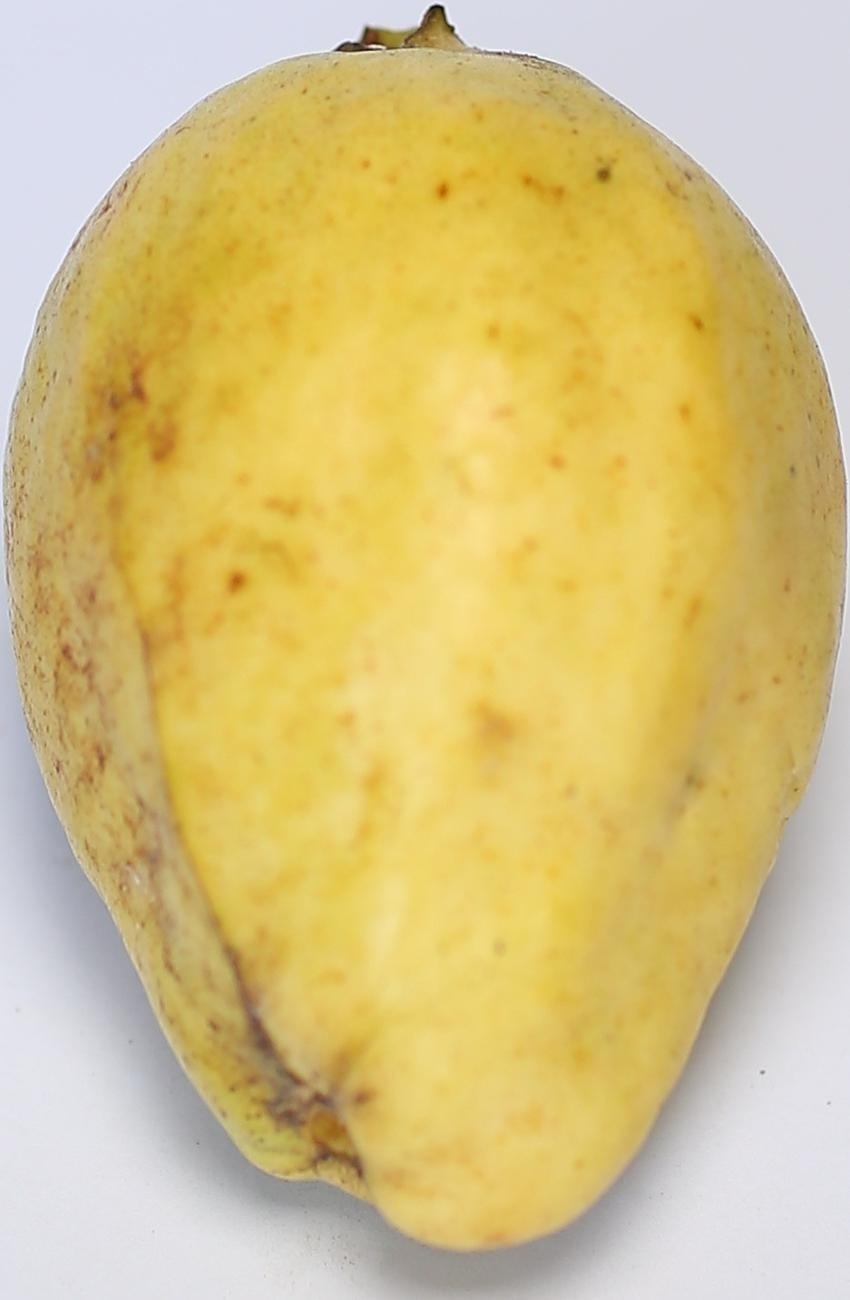
Maturity: ripe
Variety: thadhrami